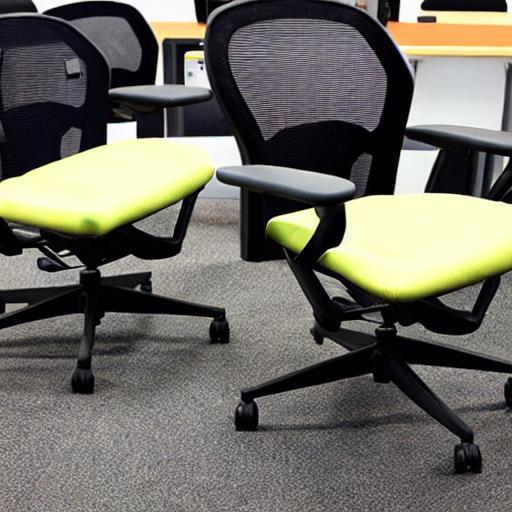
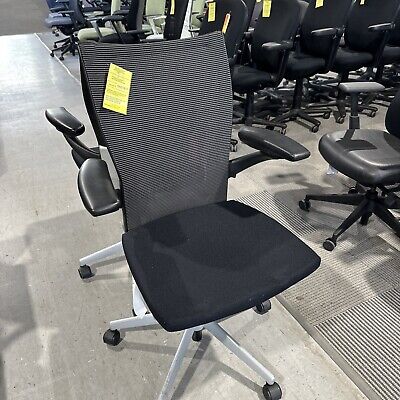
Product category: items_chair
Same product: no